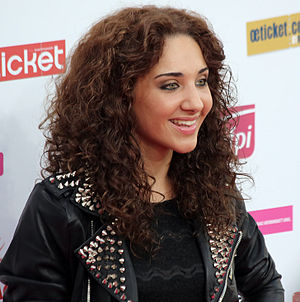
Natália Kelly
Natália Kelly
Natália Kelly er en østrigsk sangerinde. Hun repræsenterede Østrig ved Eurovision Song Contest 2013.